Koryo-saram cuisine

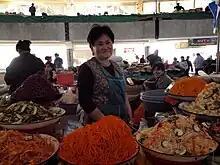
A Koryo-saram vendor in Tashkent, Uzbekistan, with various Koryo-saram "banchan", including "morkovcha" (center) and "funchoza" (front, right)

Of Korean regional cuisines, Koryo-saram cuisine is most closely related to that of the Hamgyong provinces, now in North Korea. This is because many Koryo-saram are descended from people from that area.